Ramakrishna Math, Ulsoor

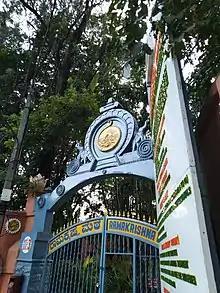
Ramakrishna Math, Ulsoor entrance

In 1944 the Ashrama was affiliated by Ramakrishna Math and Mission. On 1 January 1999, it became an independent Ramakrishna Math and Mission branch.